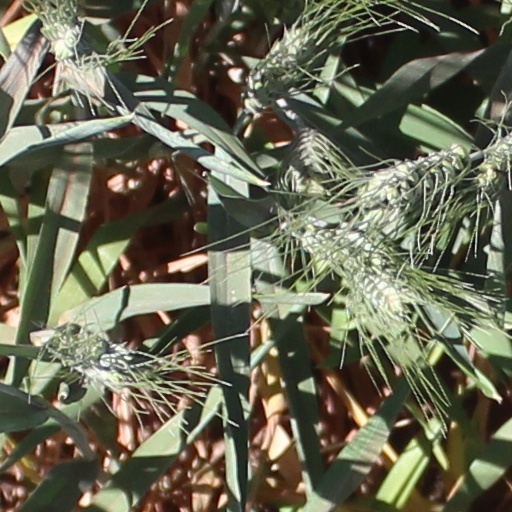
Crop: wheat